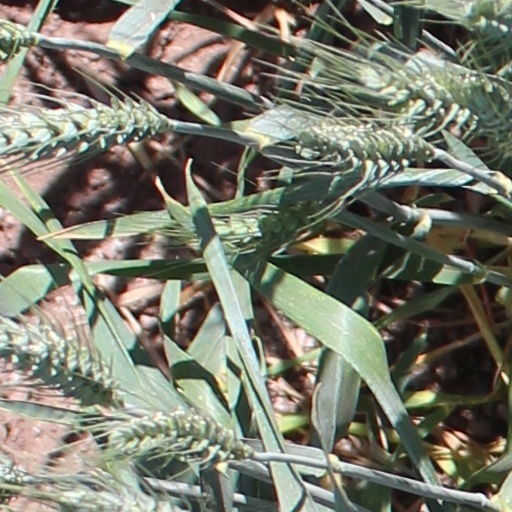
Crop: wheat